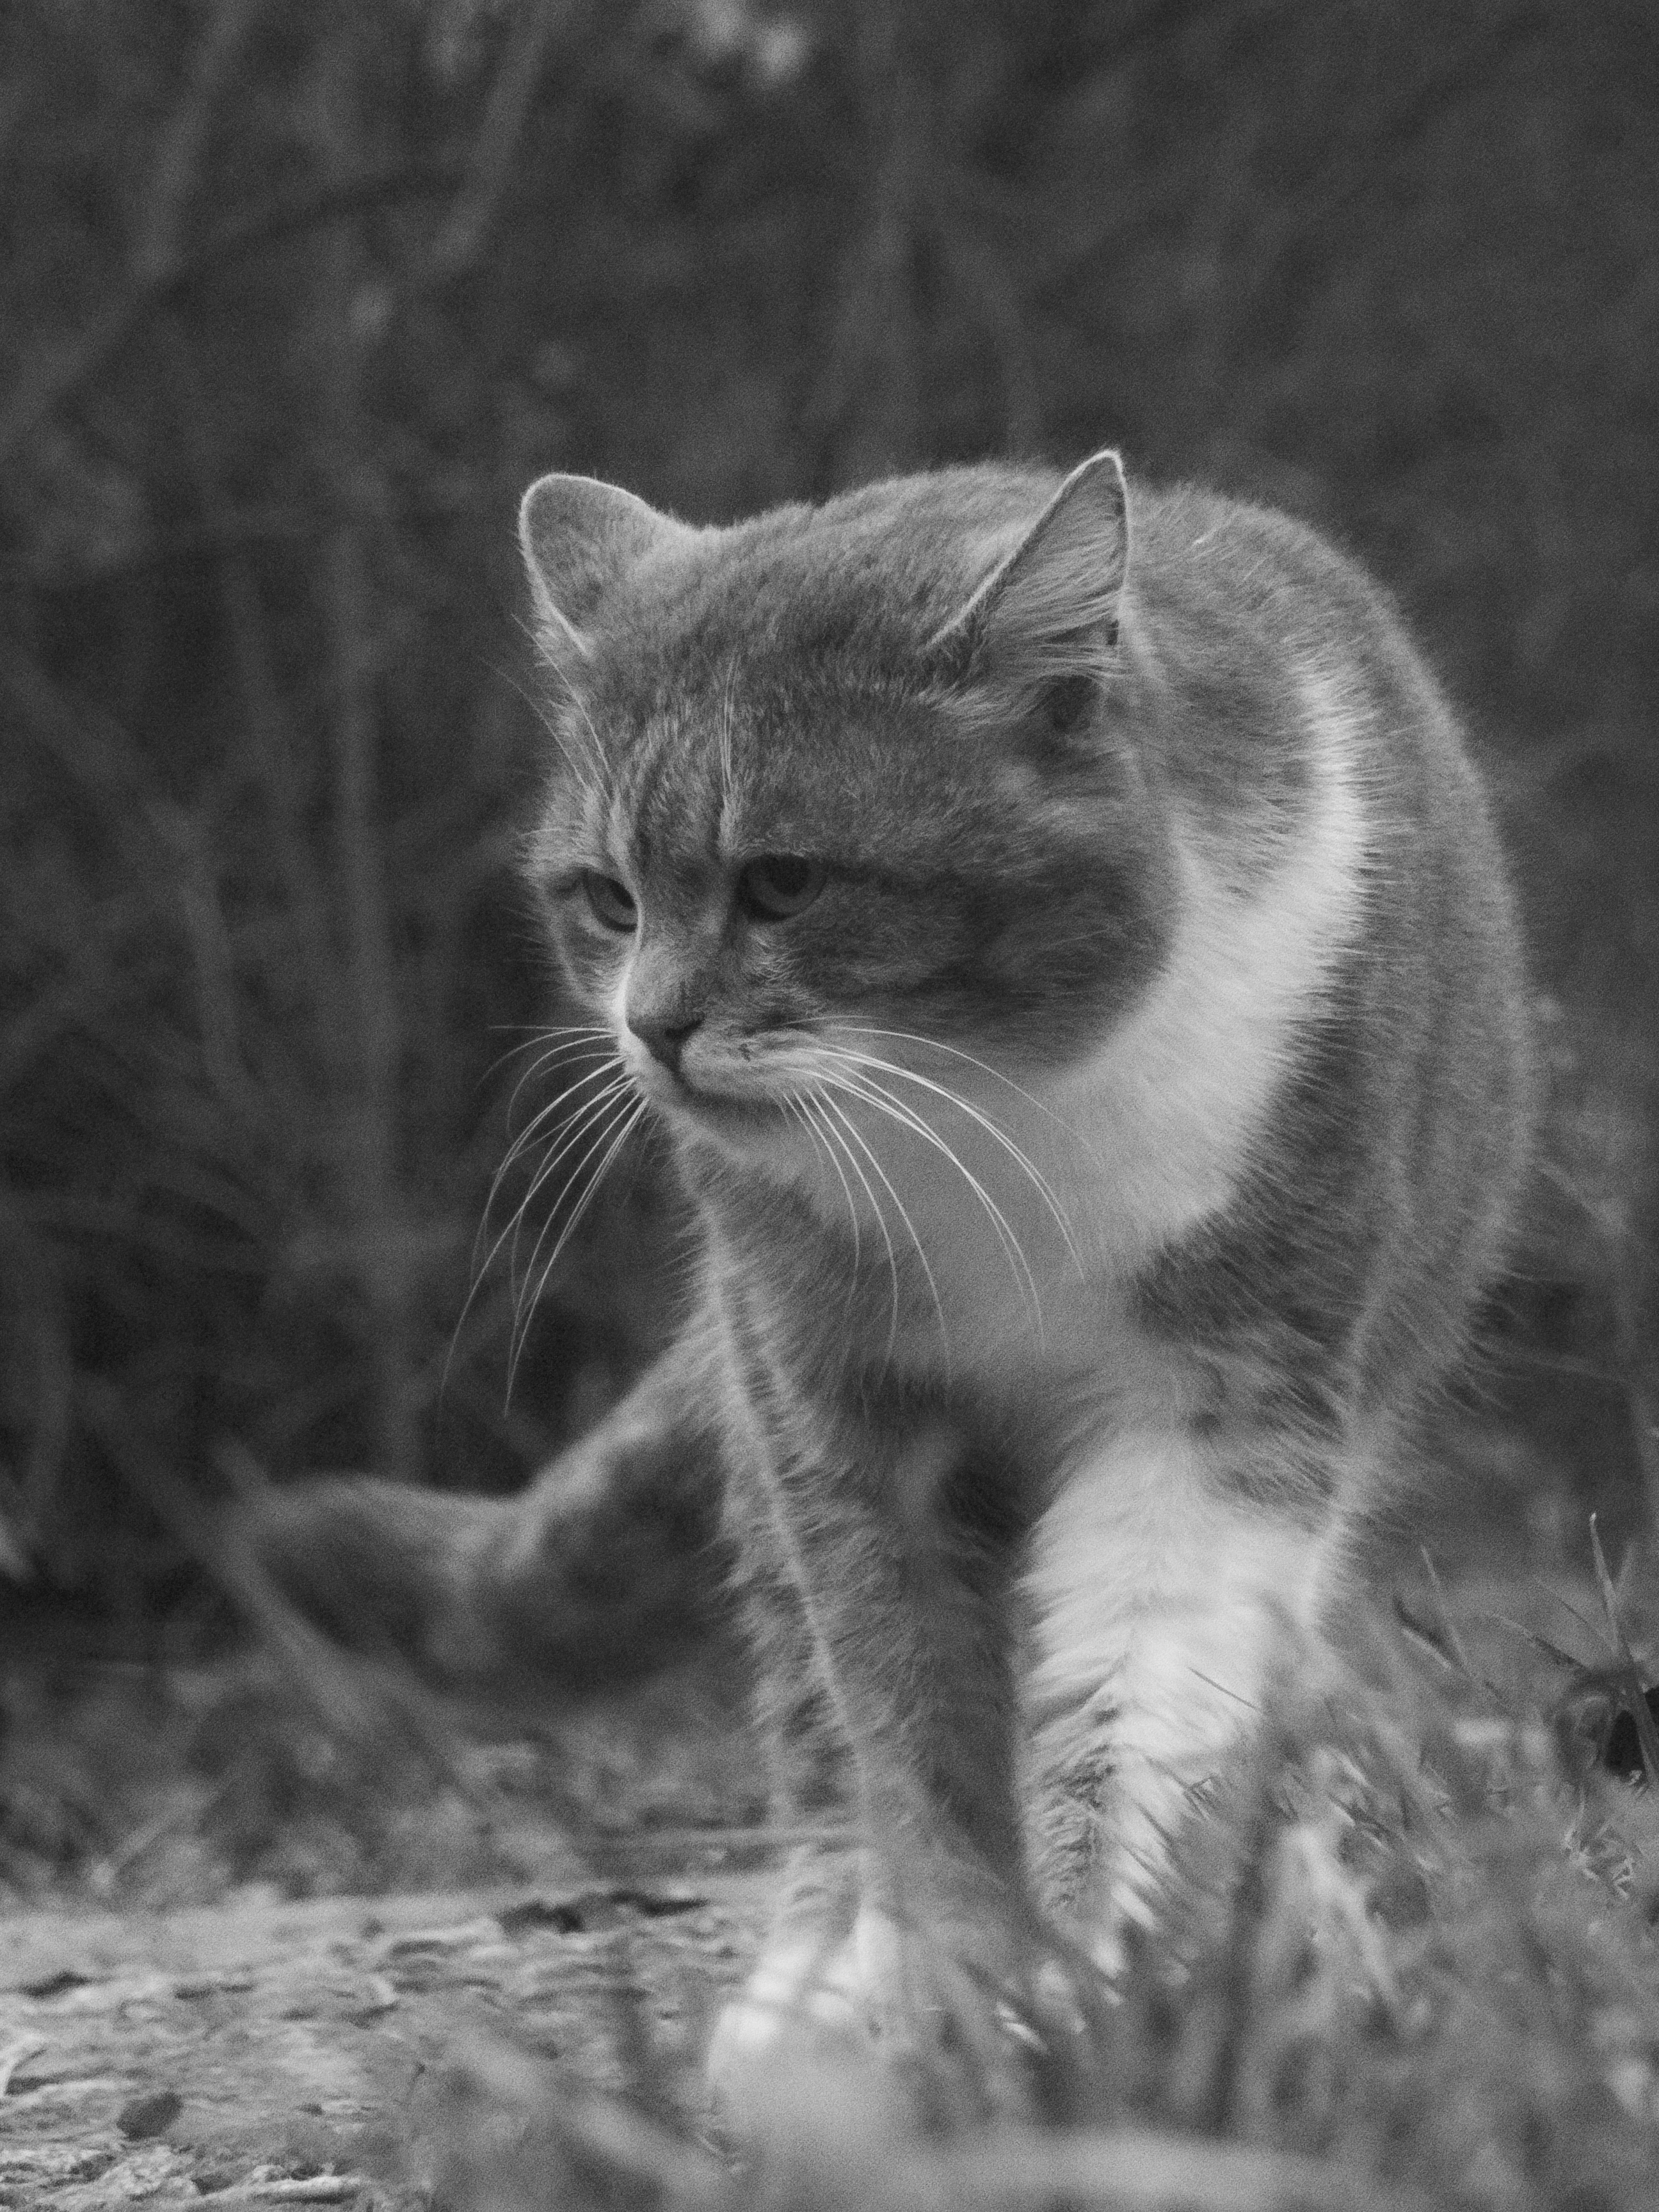
cat, feline, blackandwhite, portrait, animals, nature, gait, eye, window, vertebrate, plant, mammal, carnivore, grey, style, black and white, felidae, fawn, small to medium sized cats, grass, whiskers, terrestrial animal, wood, tail, tree, monochrome, monochrome photography, close up, domestic short haired cat, fur, paw, landscape, darkness, soil, still life photography, wildlife, sand, sitting, photo caption